Lamborghini Diablo

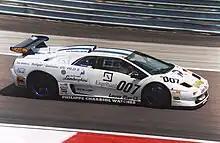
Lamborghini Diablo SV-R competing at the Lamborghini "Supertrophy" event

Unveiled at the 1996 Geneva Motor Show, the Diablo SV-R is a lightweight competition version of the SV and the first Lamborghini to be officially built for motorsport purposes, as Ferruccio Lamborghini had never desired to build "street legal race cars" like rival Ferrari. Rather than comply with the requirements for any established racing series, Lamborghini created its own "Lamborghini Supertrophy" which ran for four years (replaced later with the "GTR Supertrophy" for the Diablo GTR), with its inaugural round held as the support race to the 1996 24 Hours of Le Mans. The 28 Diablo SV-R's entered, which were built in 4 months on the Diablo assembly line along with production SV's, all finished this first event without significant problems.